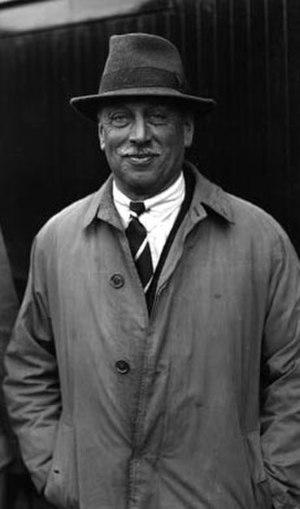
Clifford Hugh Douglas, né le 20 janvier 1879 à Stockport et mort le 29 septembre 1952, est un ingénieur et un auteur britannique.